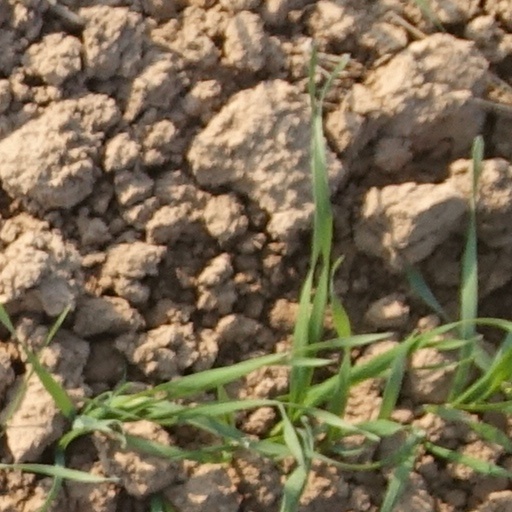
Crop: wheat